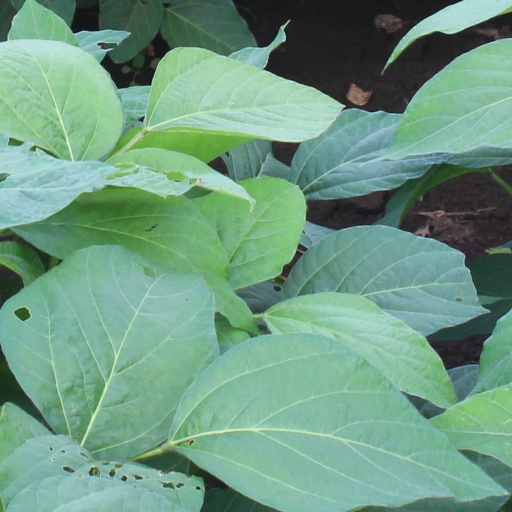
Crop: soybean